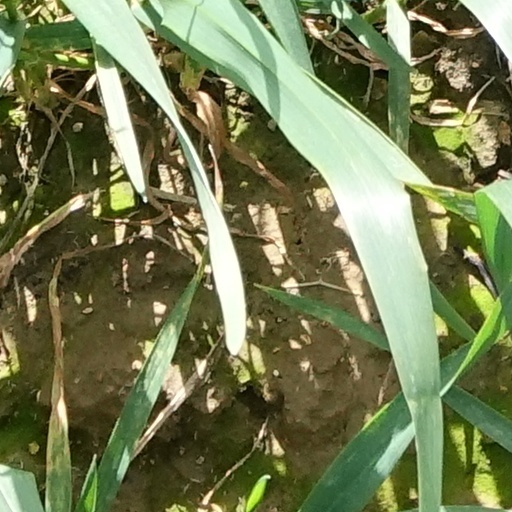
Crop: wheat